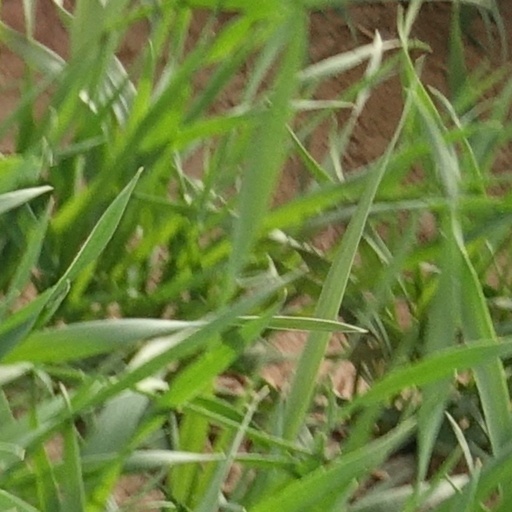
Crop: wheat